Dance of the 41 (film)

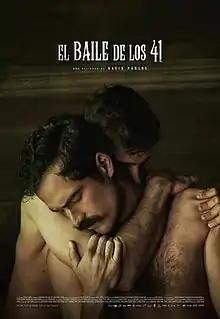

Dance of the 41 is a 2020 Mexican drama film directed by David Pablos, written by Monika Revilla and produced by Pablo Cruz and El Estudio. It portrays the events leading up to and around a 1901 party of gay men, half of whom were dressed in drag, known as the Dance of the Forty-One.